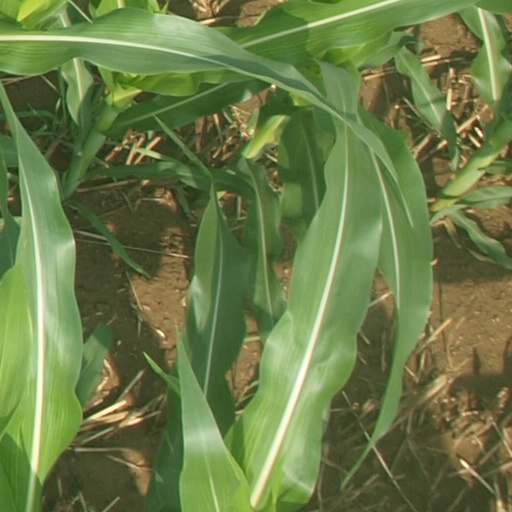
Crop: maize; corn